Industry of Iran

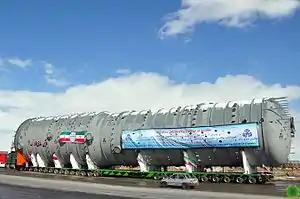
Giant Fractionating column manufactured by Machine Sazi Arak

The pharmaceutical industry in Iran began in its modern form in 1920 when the Pasteur Institute of Iran was founded. Iran has a well-developed pharmaceutical production capability, however, the country still relies on imports for raw materials and many specialized drugs. In 2009, Iran exported $74 million worth of "medical products" to countries such as Iraq, Afghanistan and Russia.